Culture of Denmark

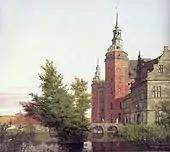
Frederiksborg Castle by Christen Købke, 1836

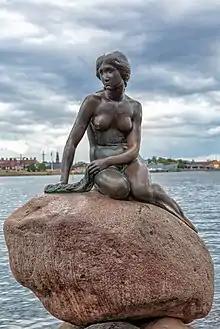
"The Little Mermaid" statue in Langelinie

In recent years, Denmark has made a mark as a strong cycling nation, with Bjarne Riis winning Tour de France in 1996, and Michael Rasmussen reaching King of the Mountains status, in the Tour 2005 and 2006. The Tour d’France has been won for two consecutive years (2022 and 2023) by Jonas Vingegaard.